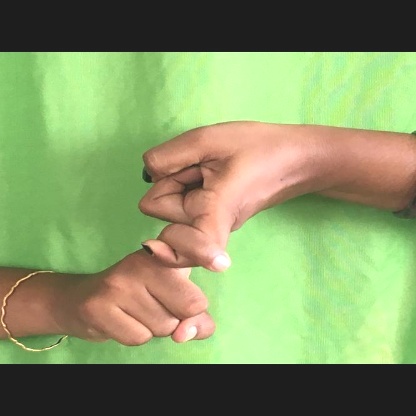
Mudra: Pasha